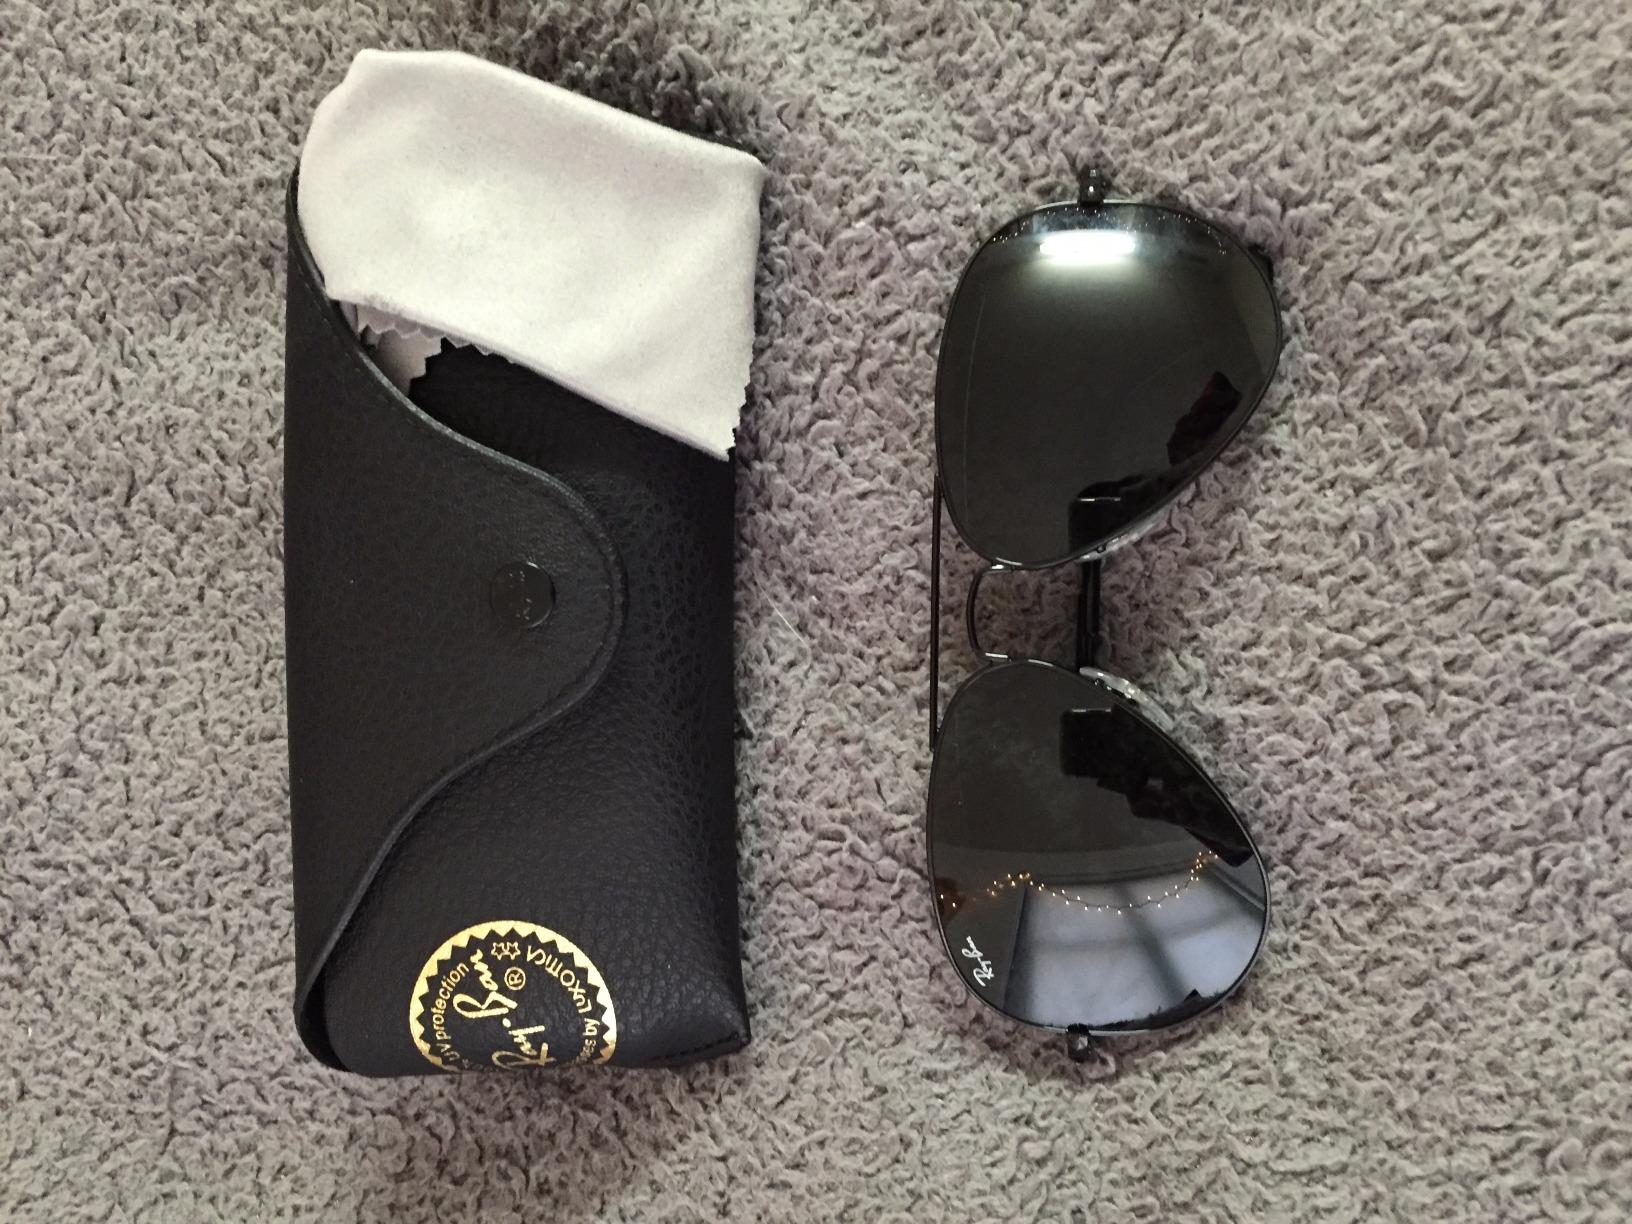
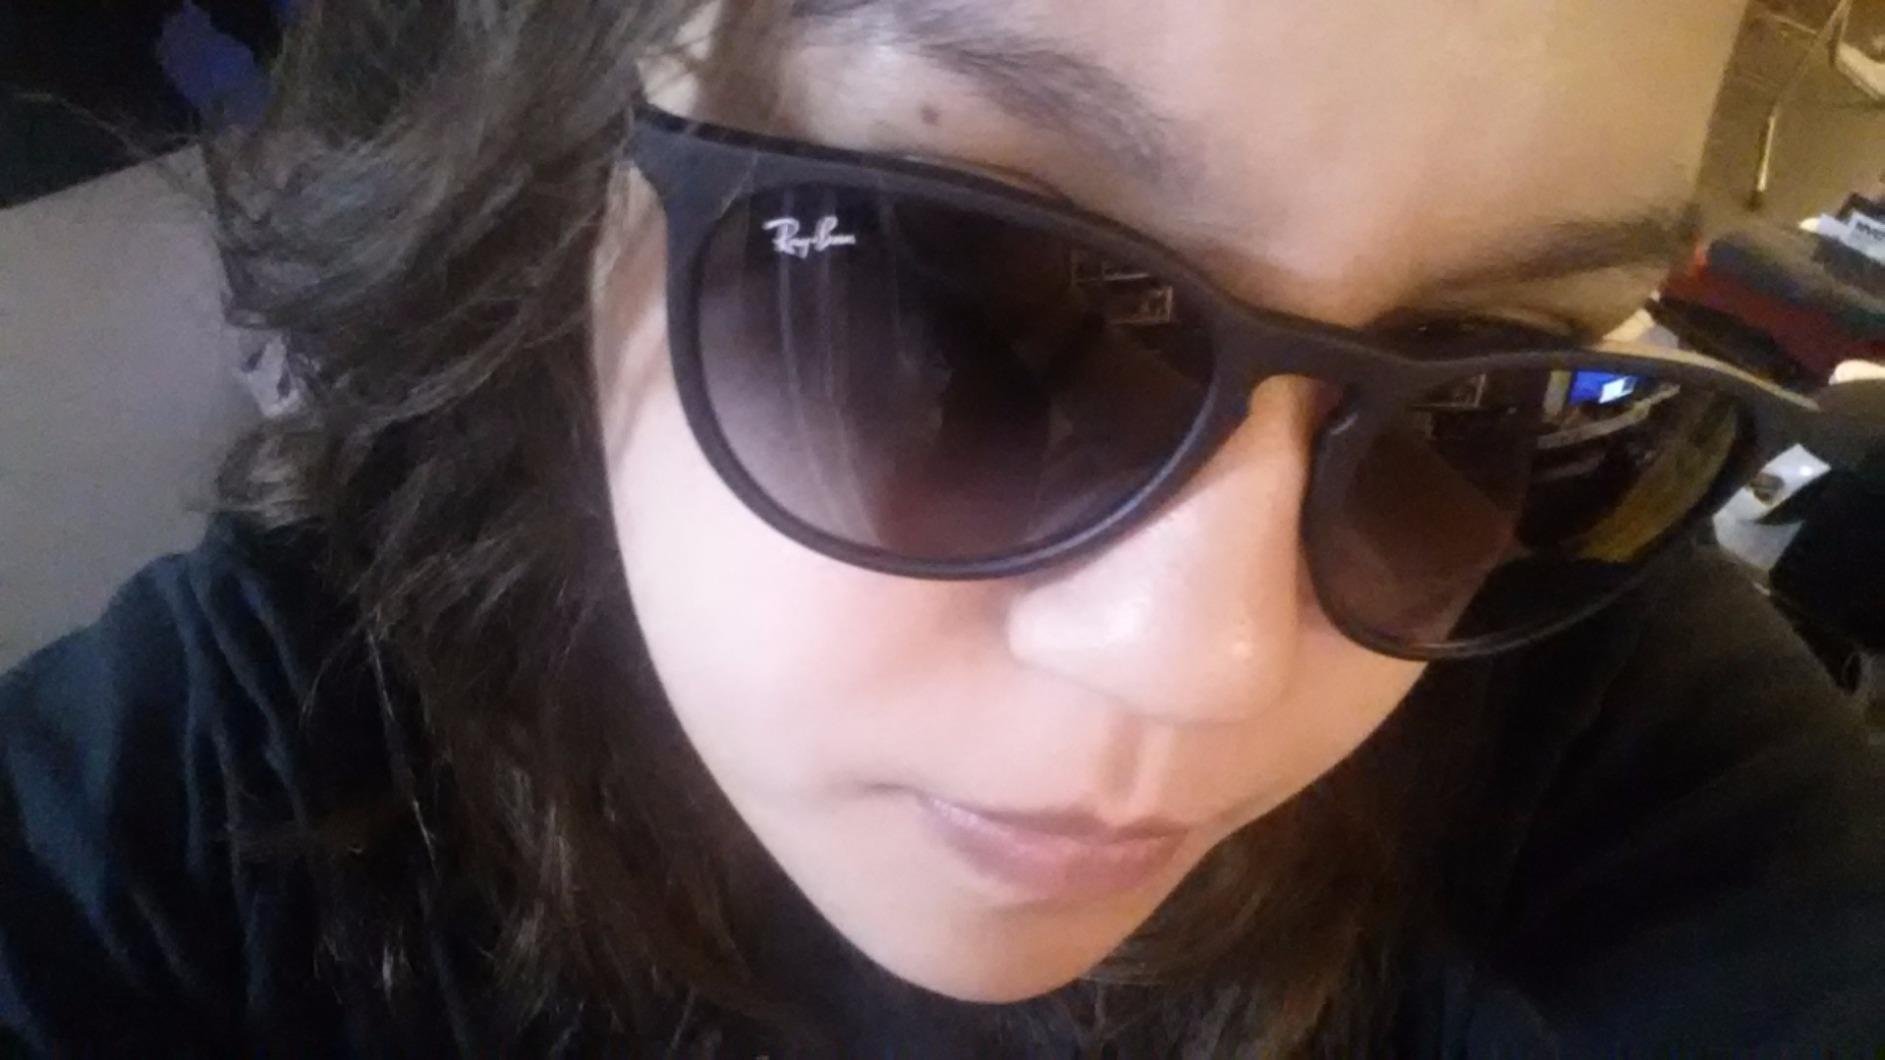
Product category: accessories_sunglasses
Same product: no